No One Left Behind

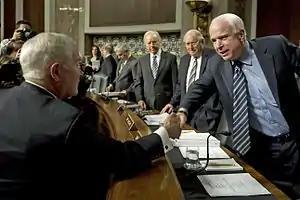
U.S. Senate Committee on Armed Services has inquired on U.S.'s commitment to wartime allies.

On February 11, 2020, Dr. Colin Jackson provided the following testimony to the Senate Armed Services Committee:I think if we look to past involvements, one of the greatest stains on American honor at the end of the Vietnam War was our inability or unwillingness to take care of the people who had worked for us... I think we can take care of people who have exposed themselves to enormous personal and familial risk... There are so many of these Afghans who have been stalwart allies. They deserve everything we can do to take care and protect them. Episode 10 of Ken's Burns "The Vietnam War" "The Weight of Memory" discussed the regret U.S. veterans still have for leaving their allies behind.